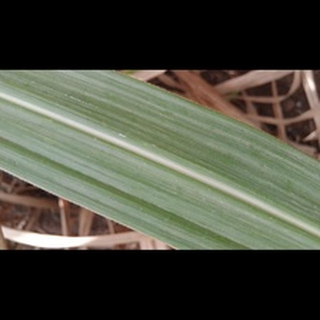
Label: healthy_sugarcane